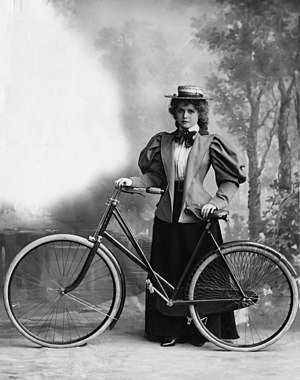
Ærme
Skuespilleren Mabel Love iført en jakke med store, såkaldte leg o' mutton eller gigot-ærmer 1919.
Et ærme er den del af tøjet, der dækker armene. Mønstret på ærmet er en af beklædningens karakteristika, og varierer i henhold til land og periode.